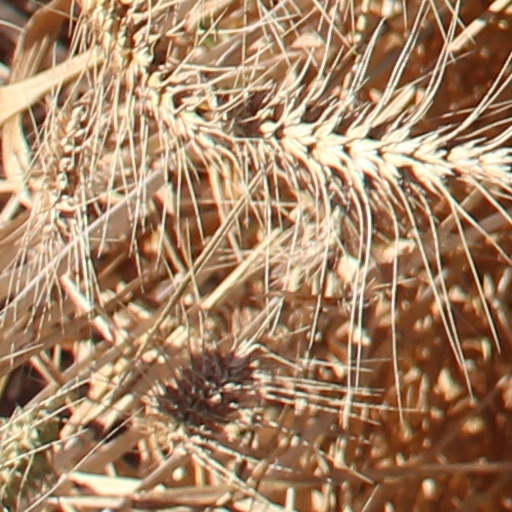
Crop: wheat